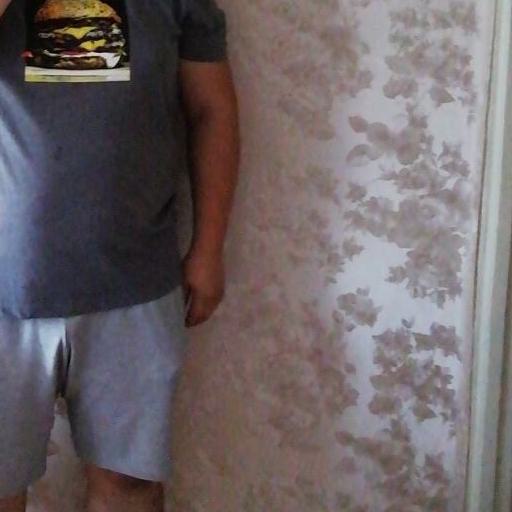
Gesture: no_gesture